Minuscule 534

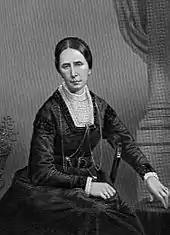
The Lady Burdett-Coutts

The manuscript is dated by the INTF on the palaeographical ground to the 13th century.